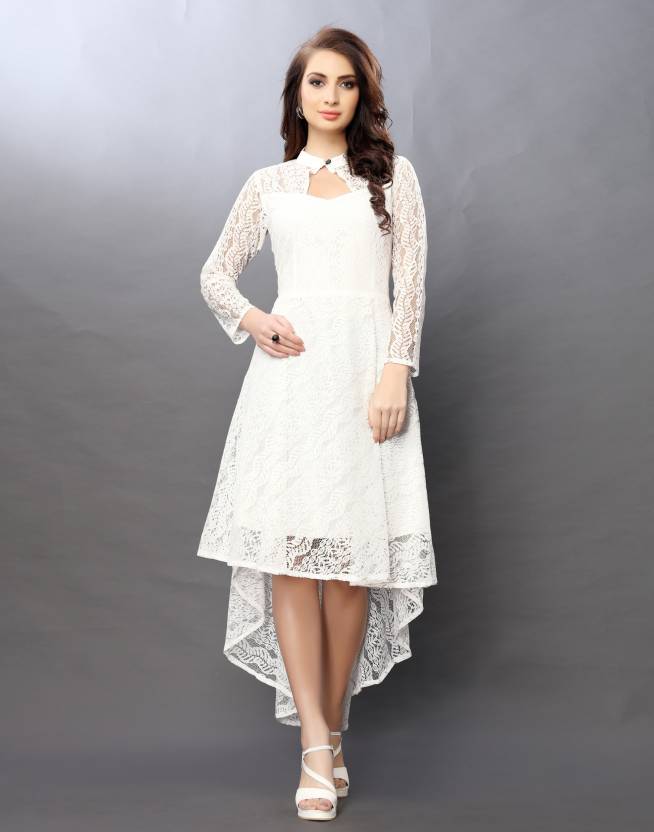
Product: Women High Low White Dress
Price: ₹599
Colors: White
Description: White Semi Sheer High Low Russel Net Dress with Stylish Keyhole Neck and 3/4 Sleeves